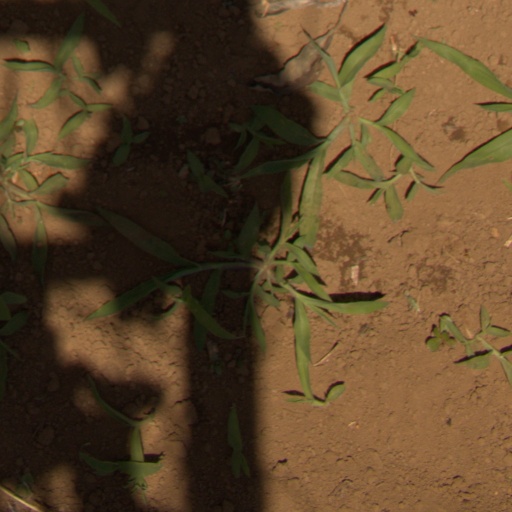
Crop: Jerusalem artichoke